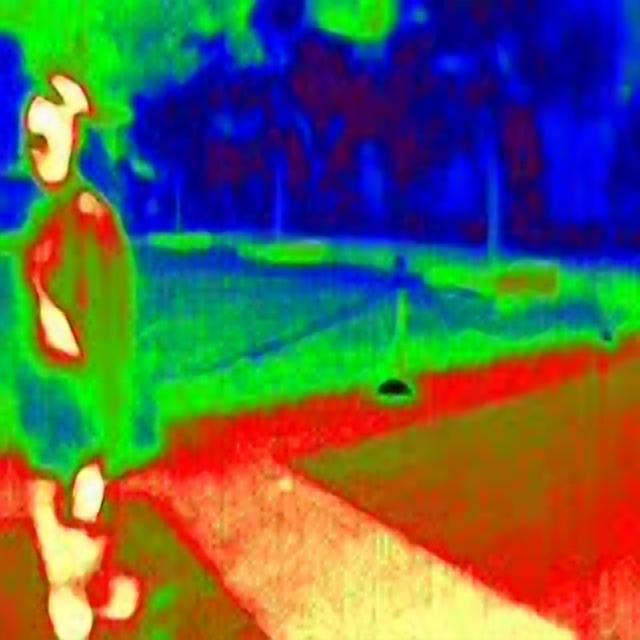
Detected objects:
label: person